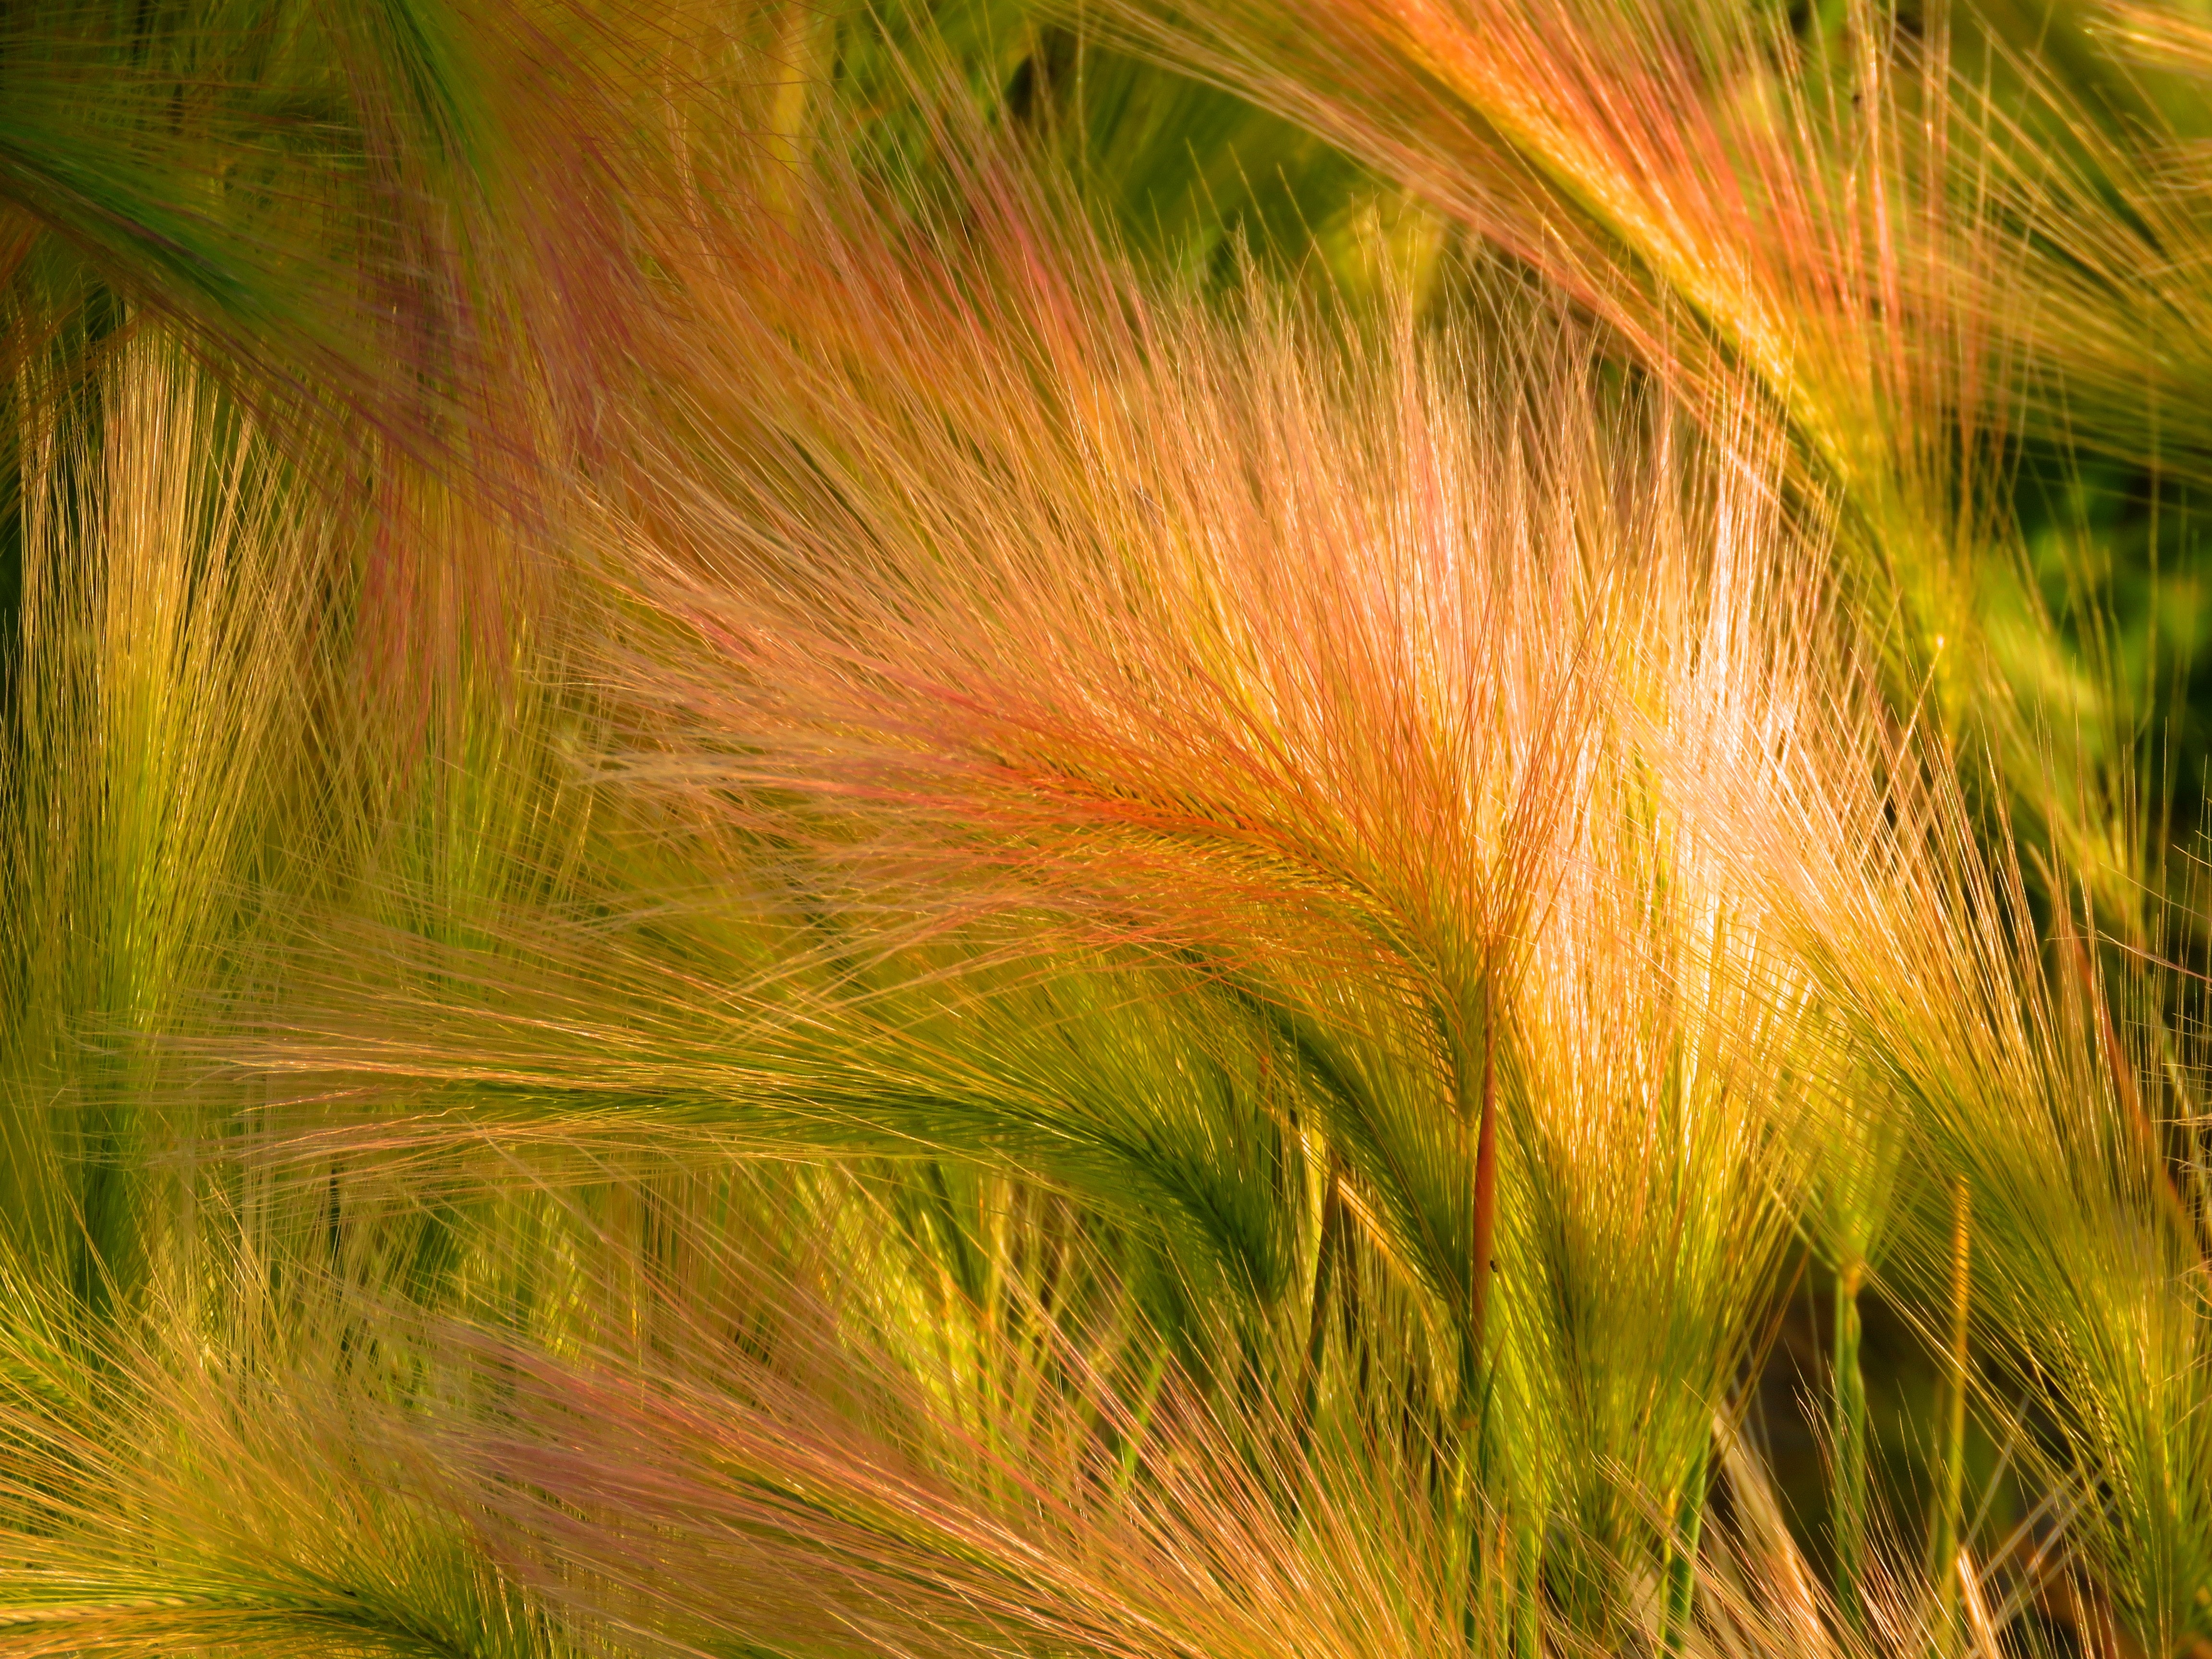
tree, nature, grass, plant, field, meadow, barley, wheat, prairie, sunlight, leaf, flower, green, crop, autumn, agriculture, grassland, macro photography, flowering plant, ornamental grass, foxtail barley, grass family, plant stem, land plant, arecales